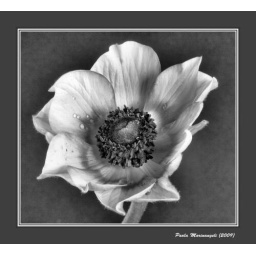
Anemone flower in black and white